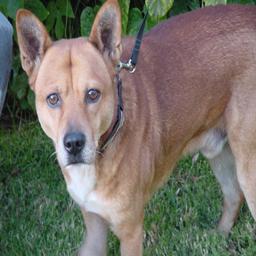
Animal: dogs